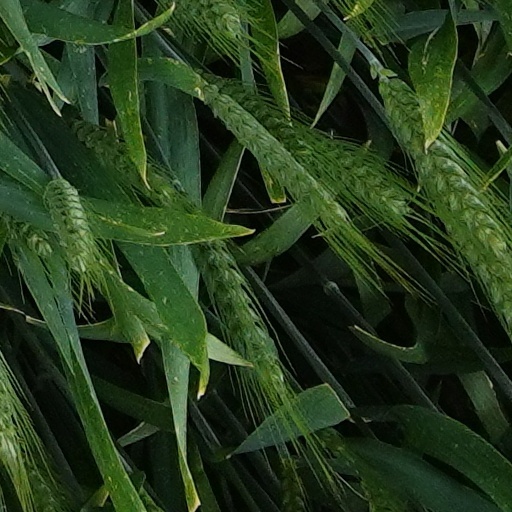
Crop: wheat